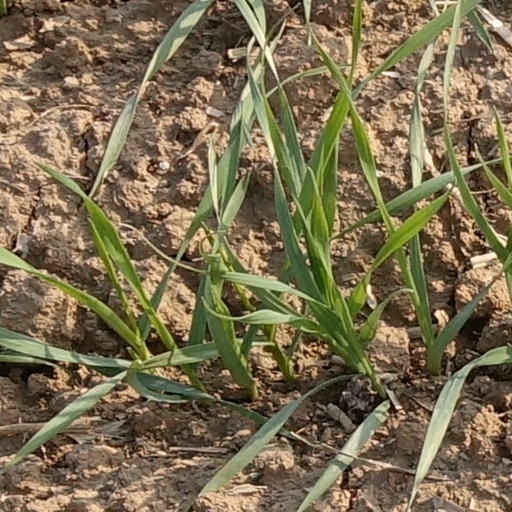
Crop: wheat